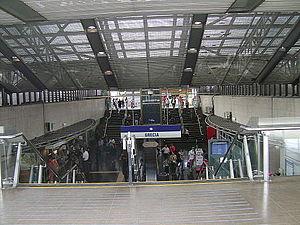
Grecia est une station de la Ligne 4 du métro de Santiago, dans les communes de Ñuñoa, Macul et Peñalolén.